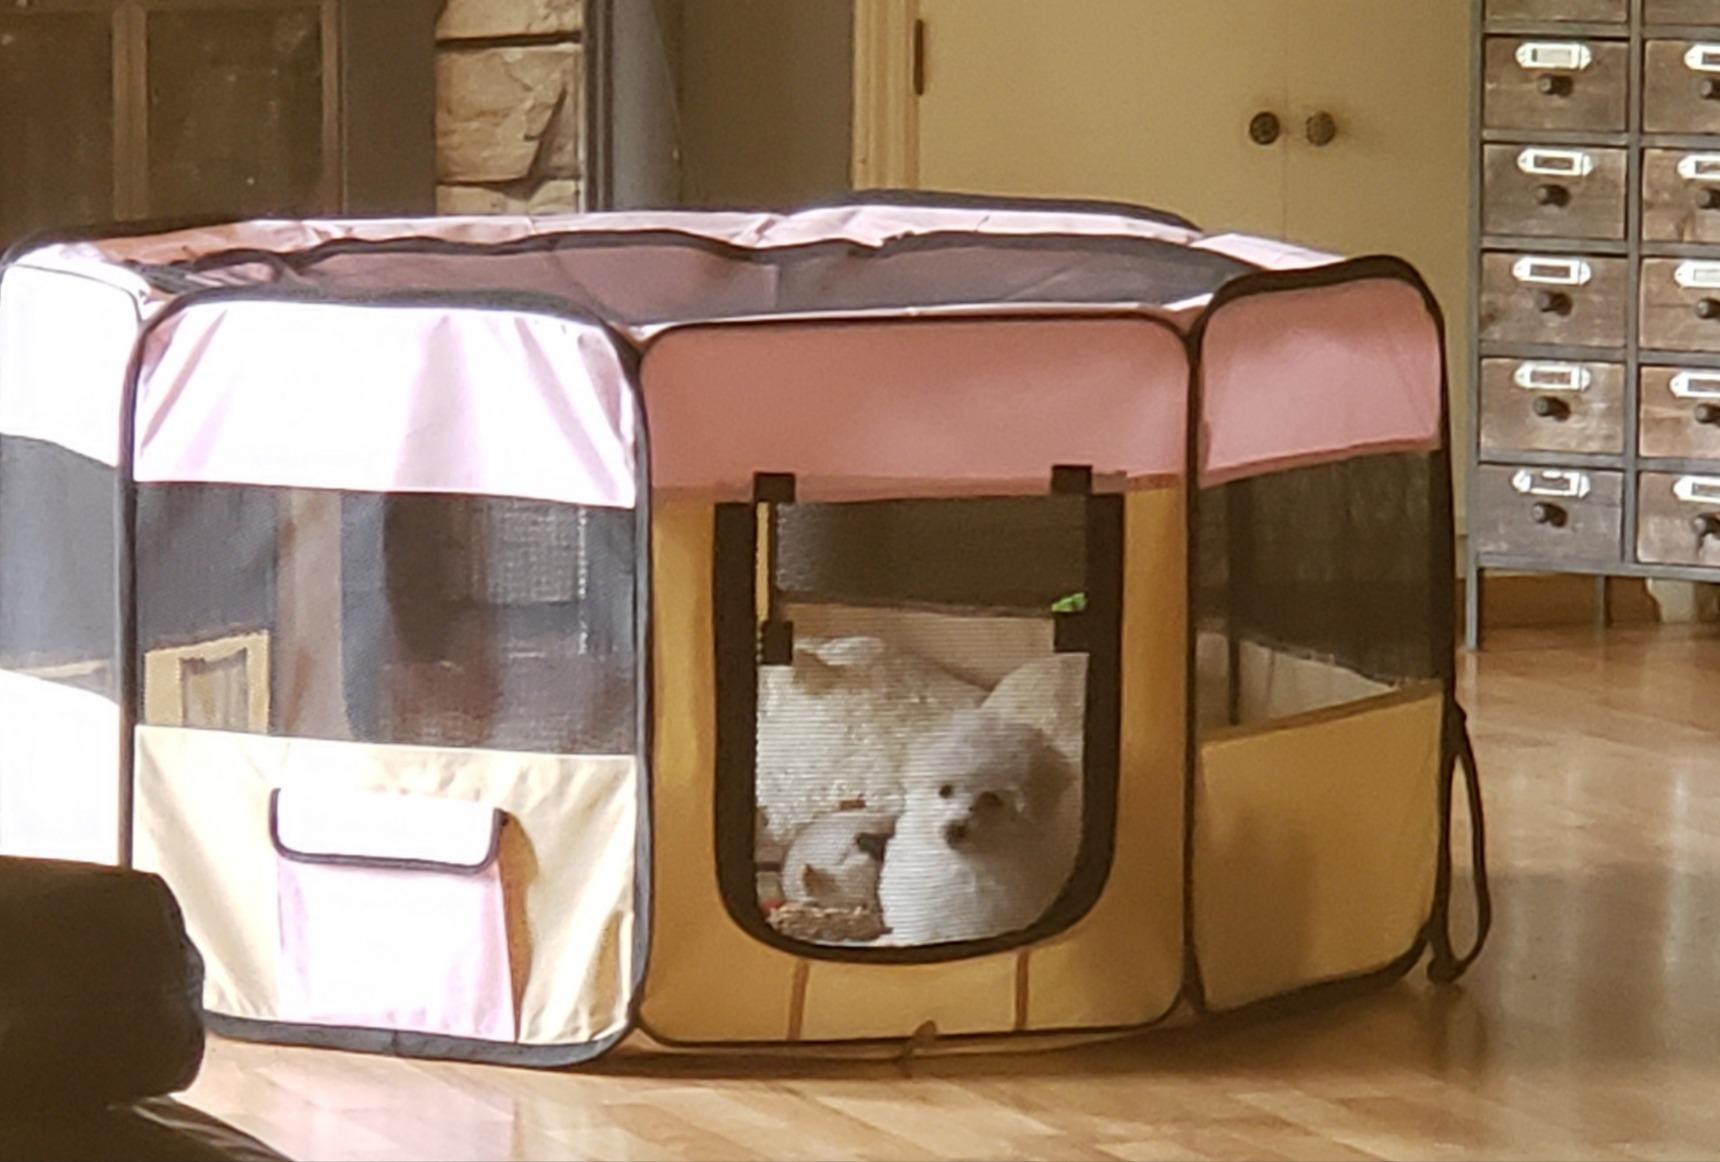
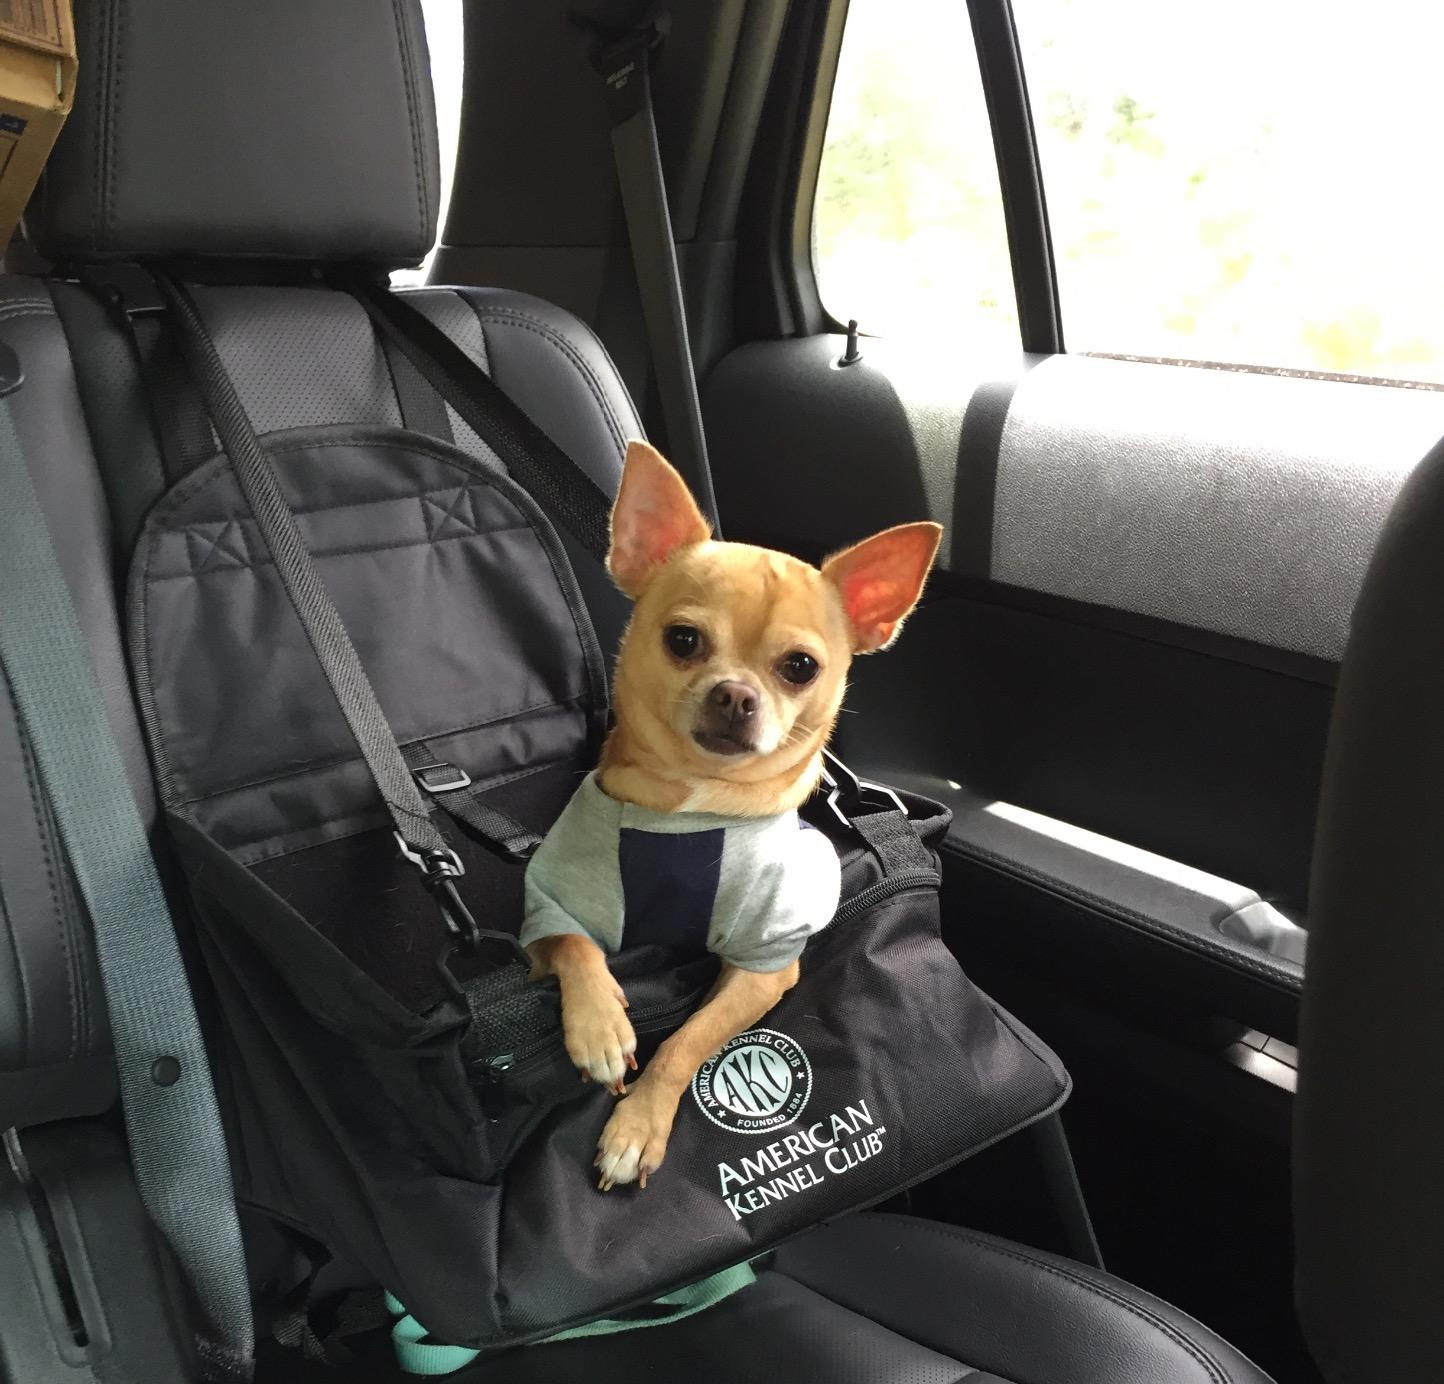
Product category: items_kennel
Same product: no